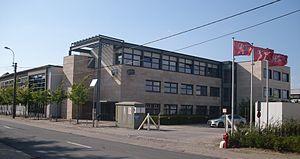
Lotus Bakeries est une entreprise belge, dirigée par Karel Boone et spécialisée initialement dans le spéculoos. Aujourd'hui, elle décline aussi des produits à base de spéculoos et de frangipane, des pains d'épices, etc.